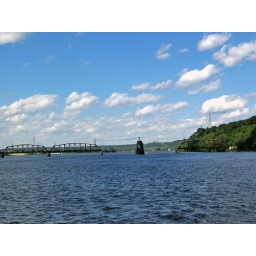
Swinging railroad bridge over Mississippi River, Dubuque